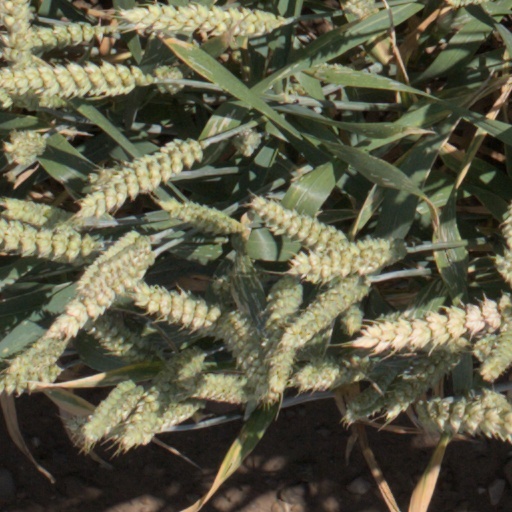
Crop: wheat